Choi Yeo-jin

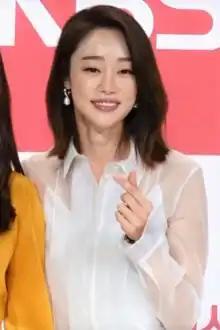
Choi Yeo-jin in 2018

Choi Yeo-jin was born in South Korea, but after her parents divorced, they emigrated to Canada when she was in the first year of middle school. She dreamed of becoming a ballerina, but had to give that up after her family went through some financial difficulties.